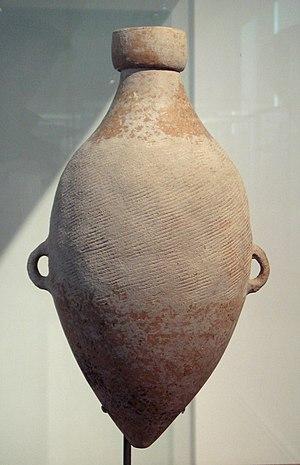
Bouteille en forme d'amphore à décor cordé. Chine du Nord, Shaanxi, Banpo. Culture de Yangshao, phase de Banpo, 4800 avant l'ère commune. Terre cuite rosée, montée au colombin. Musée national des arts asiatiques - Guimet, Paris. Collection Christian Deydier, 1990 - MA 5856
L'usage spirituel, religieux et sacré du cannabis se réfère au cannabis utilisé dans un contexte religieux ou spirituel. La plante de cannabis a une histoire ancienne d'usage rituel comme aide à la transe et a été traditionnellement utilisé dans un contexte religieux dans tout l'Ancien Monde.